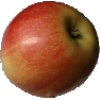
Label: Apple Red 2